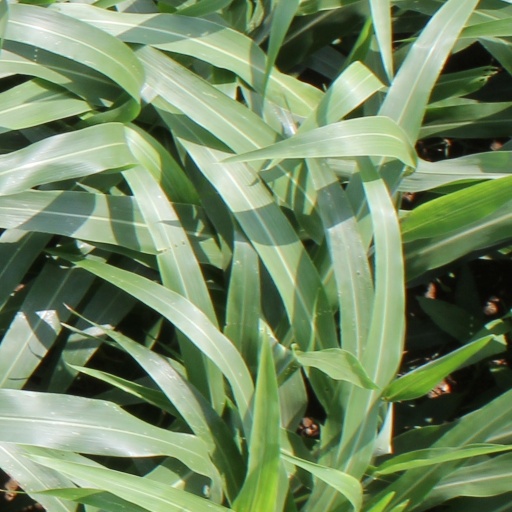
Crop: sorghum